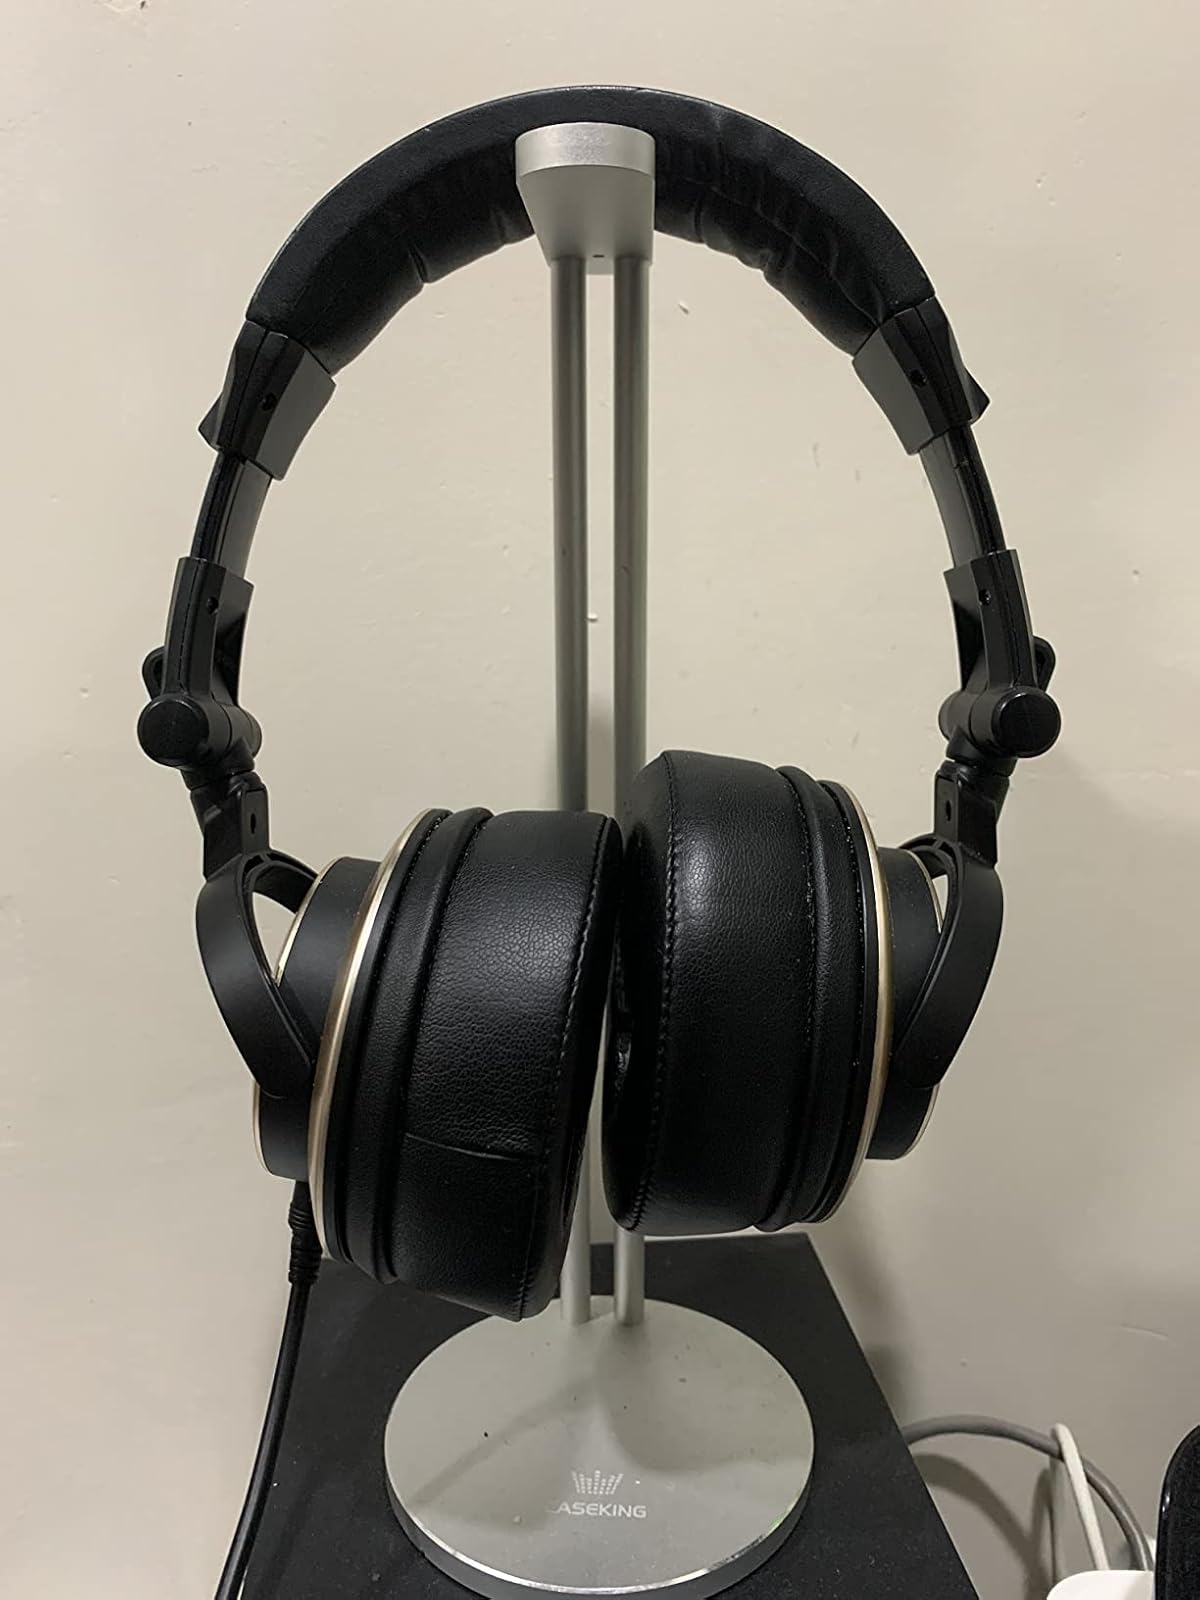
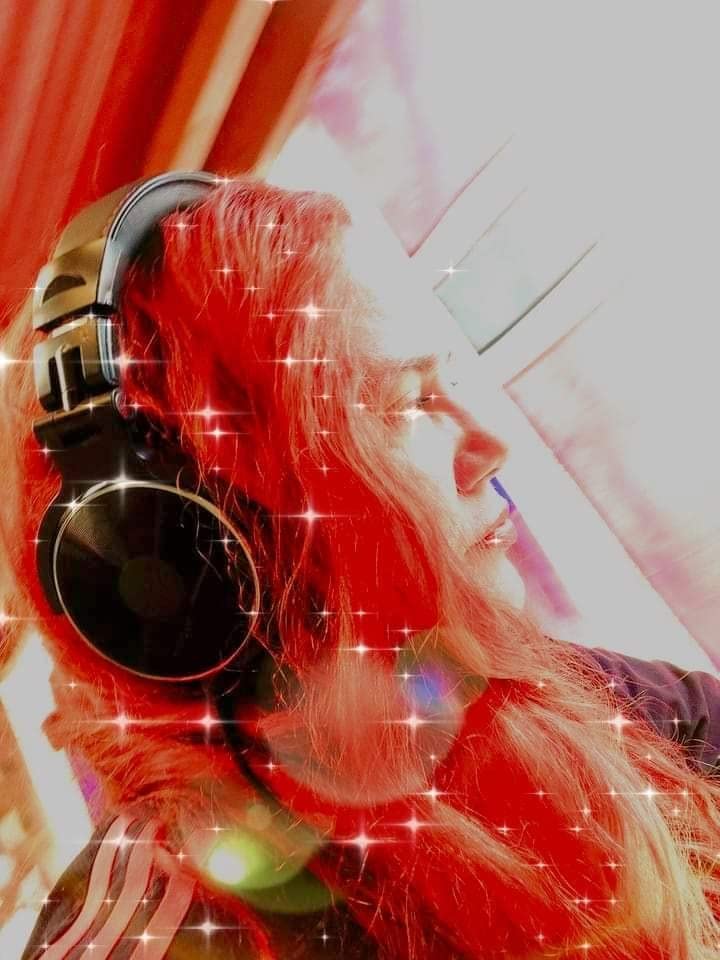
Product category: headphones
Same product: no